1936 Summer Olympics

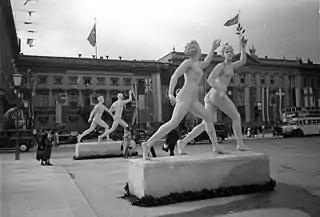
Nude statues of female and male bodies, installed in the streets of Berlin on the occasion of the 1936 Summer Games

The 1936 Summer Olympics torch relay was the first of its kind, following on from the reintroduction of the Olympic Flame at the 1928 Games. It pioneered the modern convention of moving the flame via a relay system from Greece to the Olympic venue. Leni Riefenstahl filmed the relay for the 1938 film "Olympia".